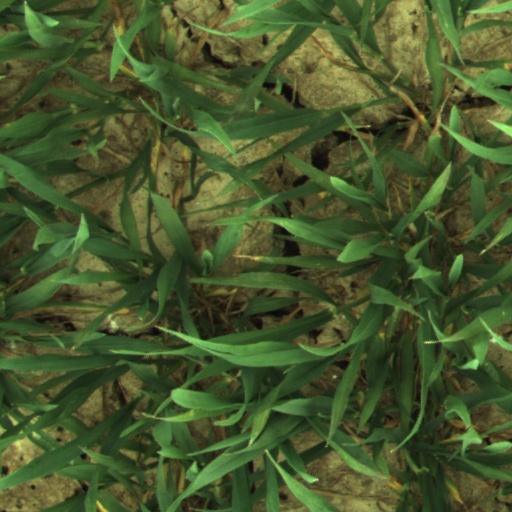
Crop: wheat